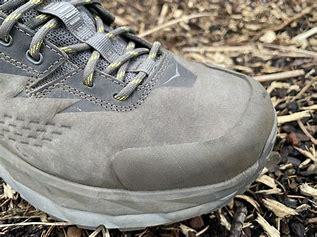
Brand: Hoka
Model: 100